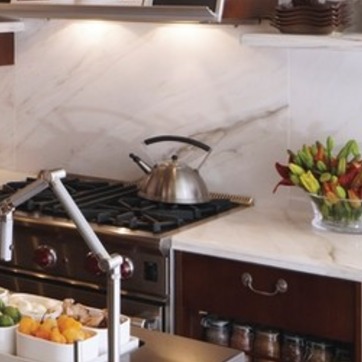
Material: metal